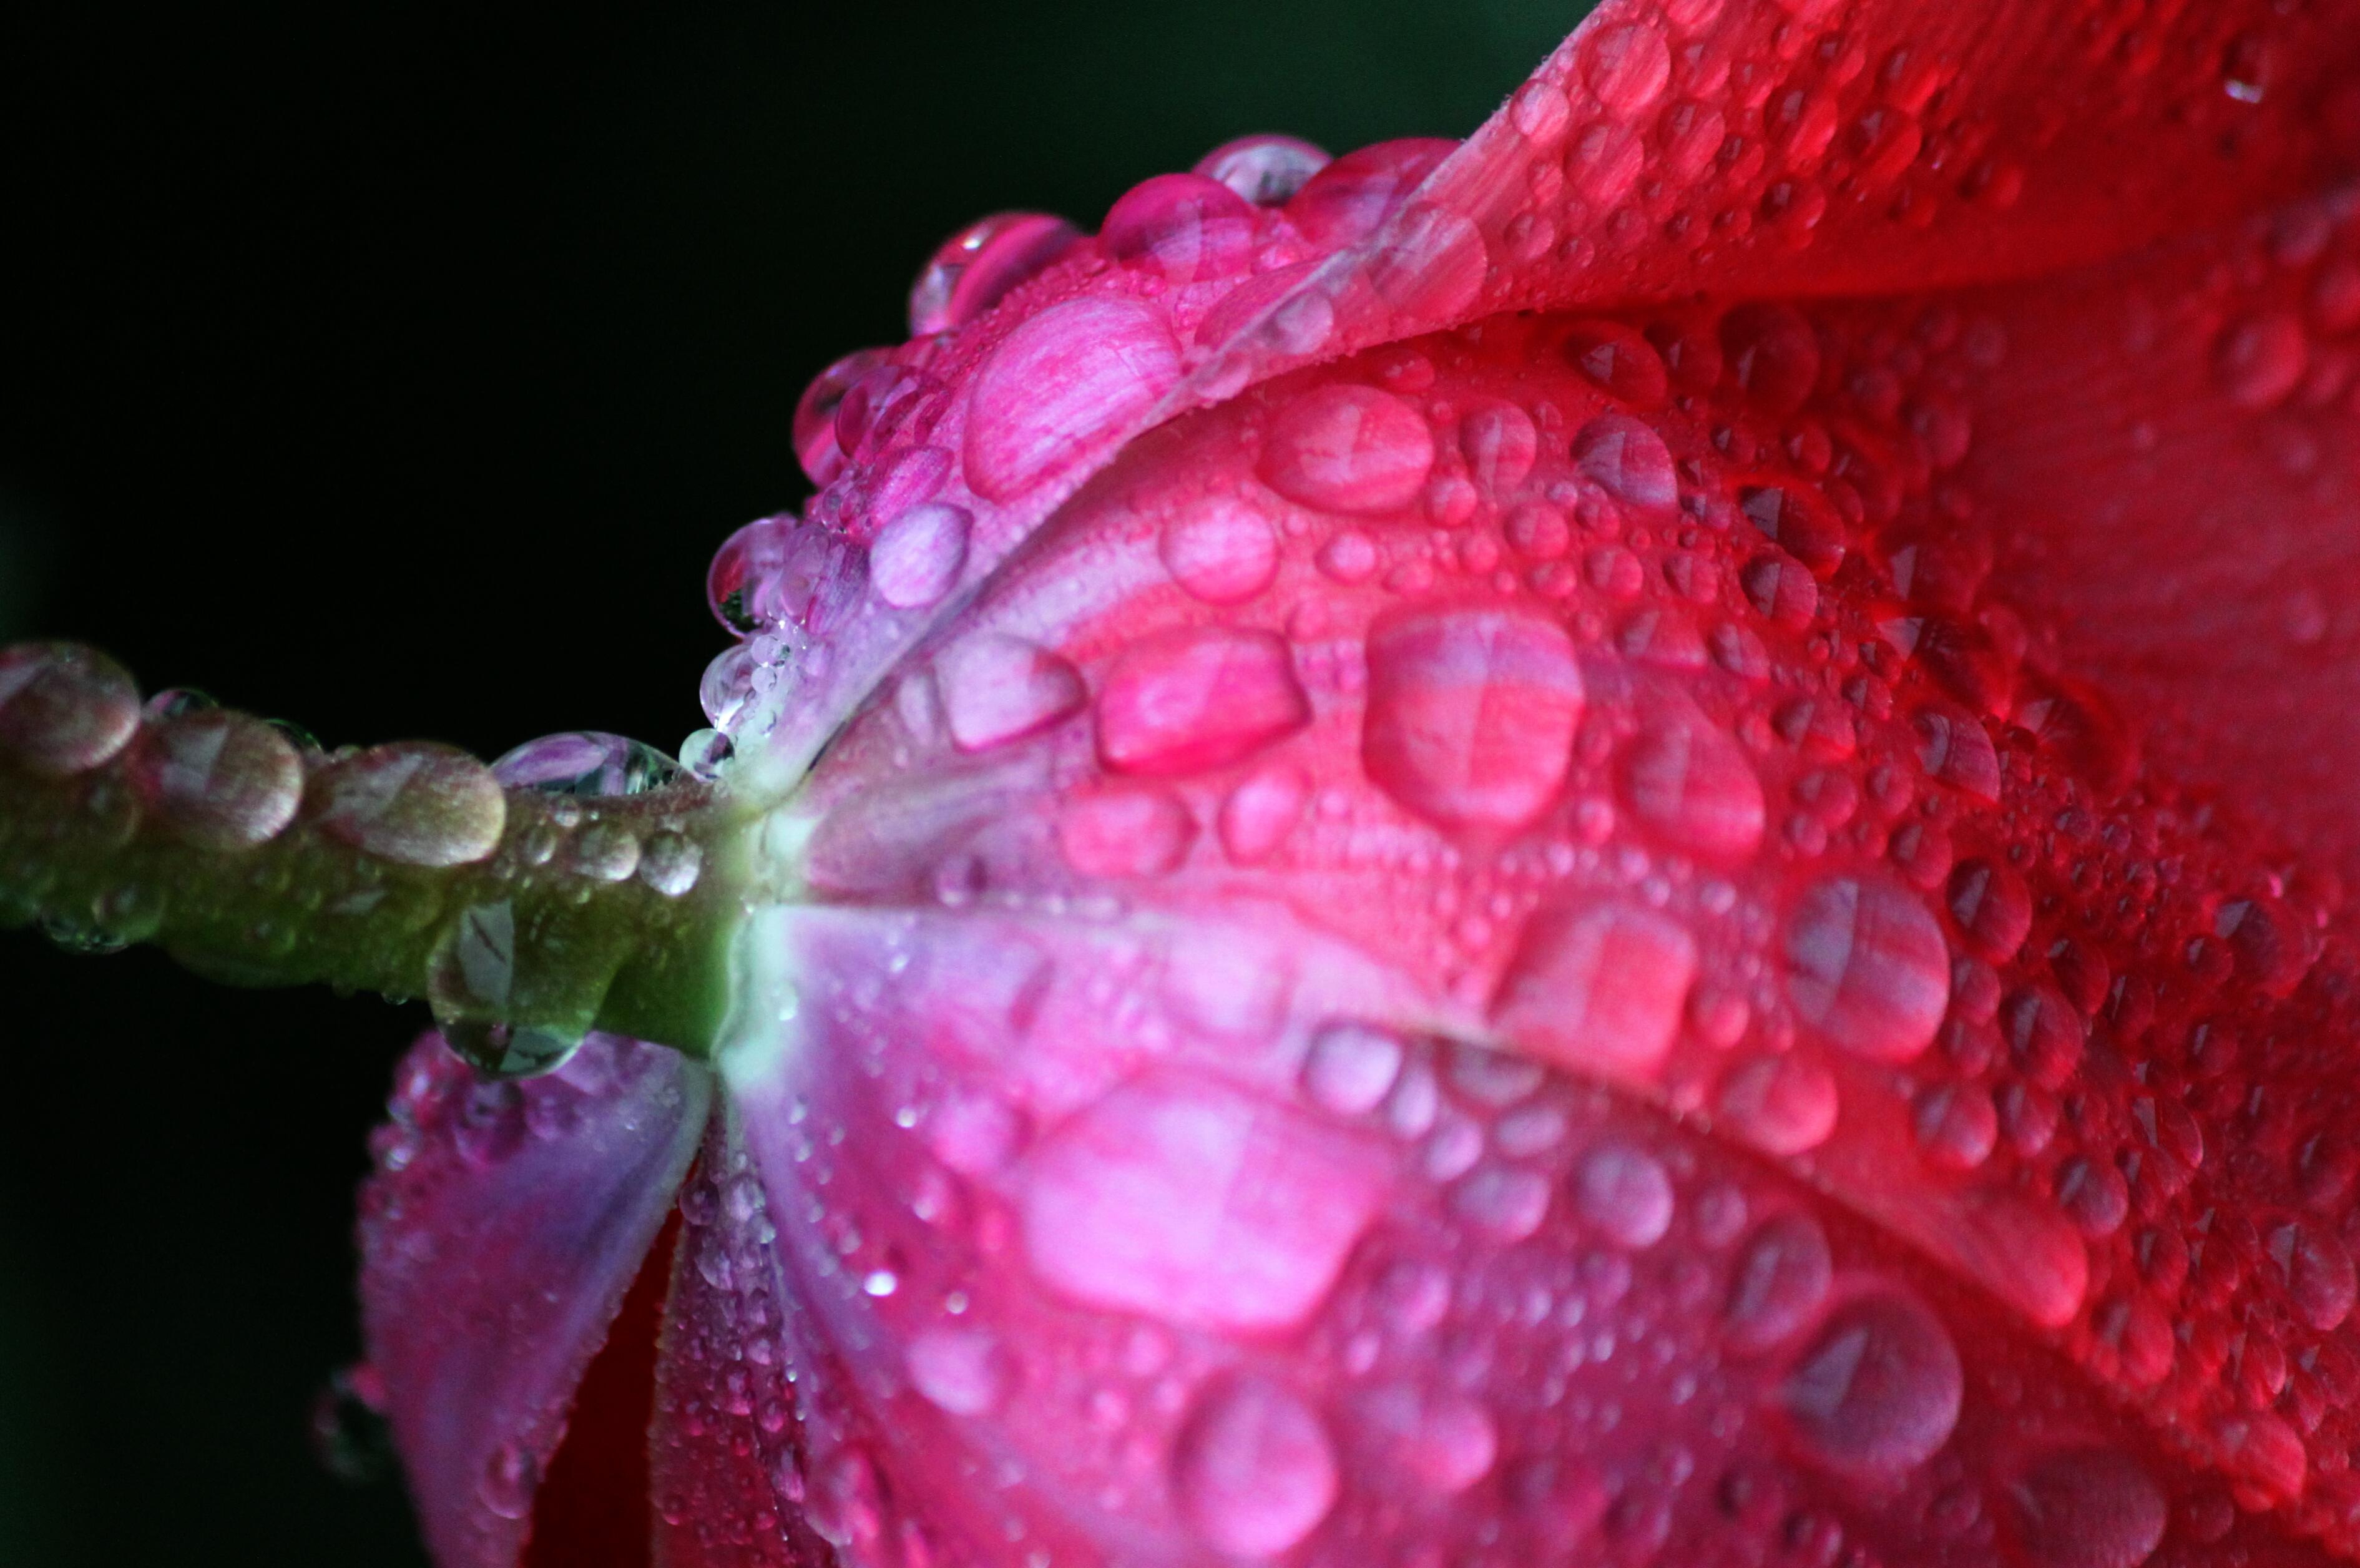
nature, blossom, dew, plant, photography, leaf, flower, petal, bloom, raindrop, wet, tulip, red, color, macro, colorful, pink, close, flora, drip, close up, dewdrop, droplets, fine, frisch, beads, drop of water, filigree, moisture, morgentau, macro photography, beaded, flowering plant, plant stem, land plant, tulip leaf